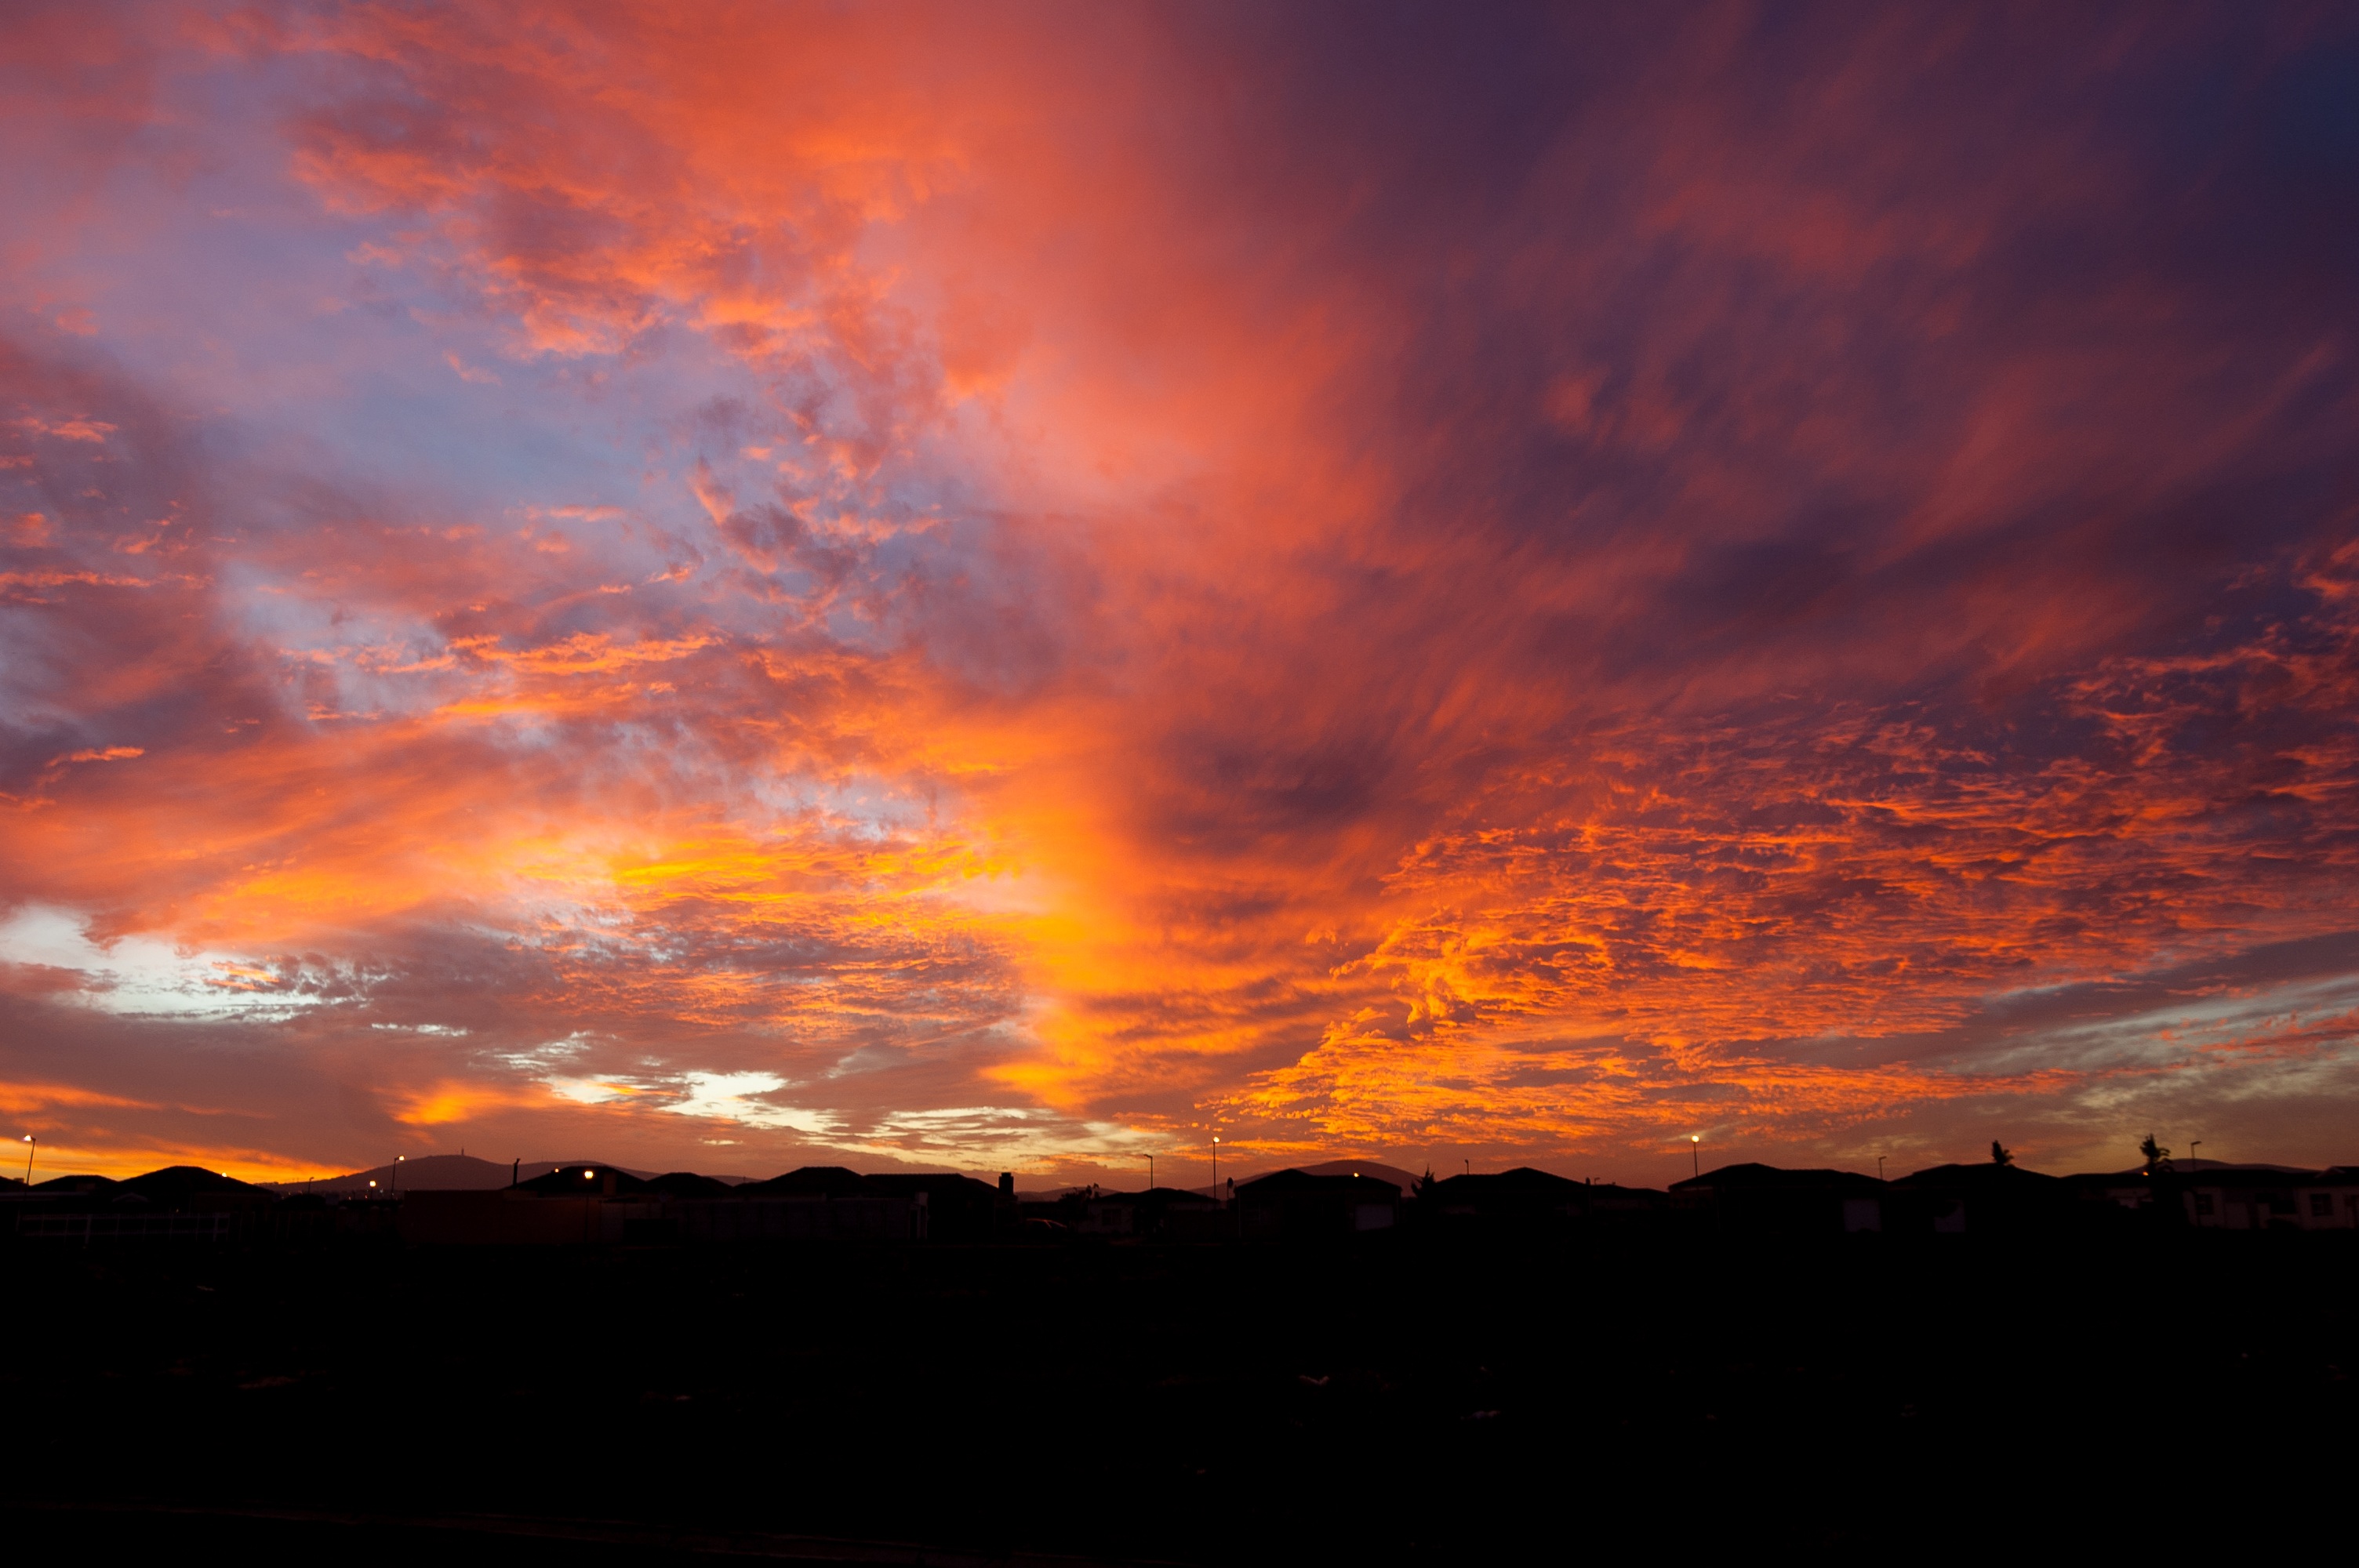
horizon, cloud, sky, sunrise, sunset, skyline, warm, sunlight, morning, dawn, atmosphere, dusk, evening, blues, clouds, oranges, south africa, afterglow, cape town, sunset skies, purples, burning skies, meteorological phenomenon, red sky at morning